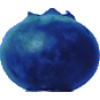
Label: huckleberry